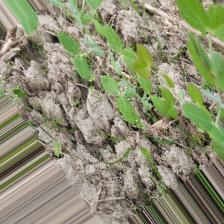
Label: Normal